Colorado State Highway 120

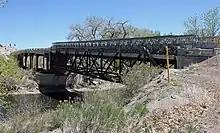
The Portland Bridge, listed on the National Register of Historic Places, carries SH 120 over the Arkansas River

SH 120 starts at a junction with SH 115 east of Florence, heading east across the Arkansas River and ending at a junction with US 50 just east of Penrose.